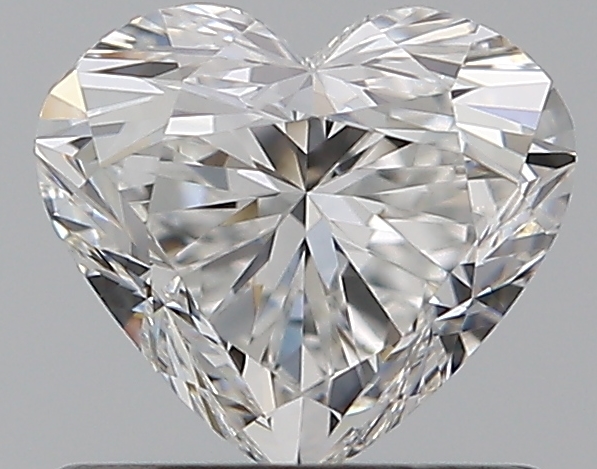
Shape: heart
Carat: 0.7
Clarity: VVS1
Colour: F
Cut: EX
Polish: EX
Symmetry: VG
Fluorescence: N
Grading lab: GIA
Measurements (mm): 5.4 x 6.1 x 3.63